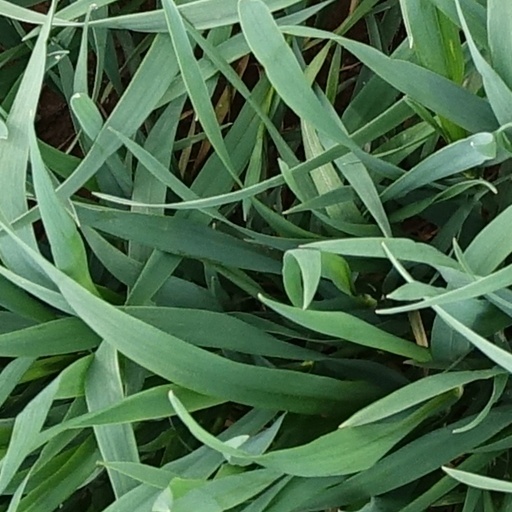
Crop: wheat